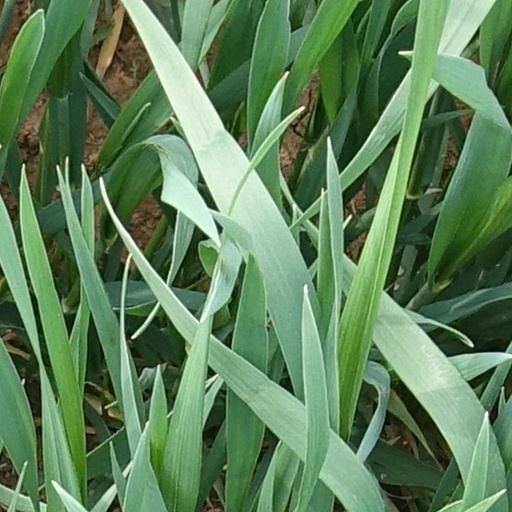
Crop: wheat